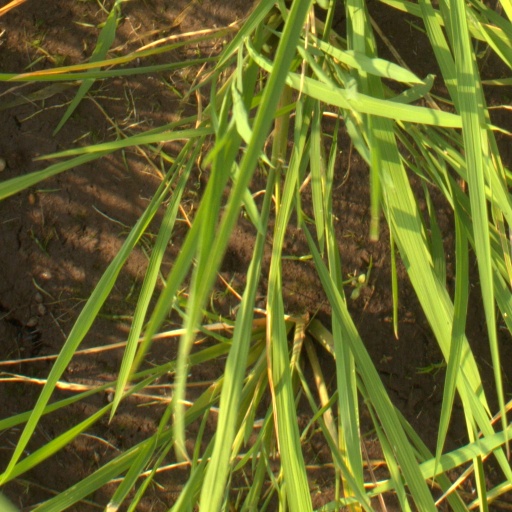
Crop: rice